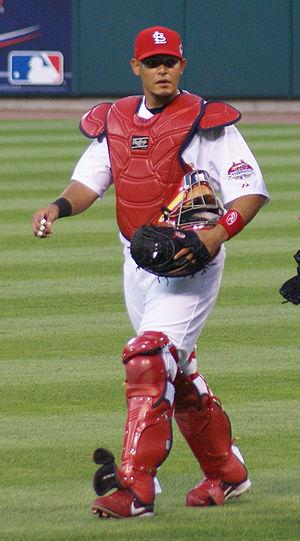
Les Cardinals de Saint-Louis sont une franchise de baseball de la Ligue majeure de baseball située à Saint-Louis, Missouri. Ils évoluent dans la division Centrale de la Ligue nationale. Les Cardinals ont remporté la Série Mondiale à 11 reprises, la dernière fois en 2011, ce qui constitue un record pour une équipe de la Ligue nationale. Seuls les Yankees de New York de la Ligue américaine comptent plus de titres que les Cardinals en séries mondiales. Les Cardinals ont remporté la Ligue nationale à 19 reprises, la dernière fois en 2013.
Yadier Benjamin Molina est un receveur étoile des Ligues majeures de baseball. Il joue depuis 2004 pour les Cardinals de Saint-Louis.